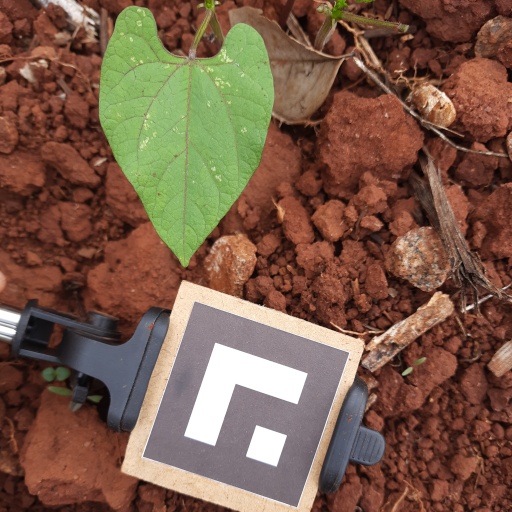
Observations: wavy surface, no eating holes, under shade